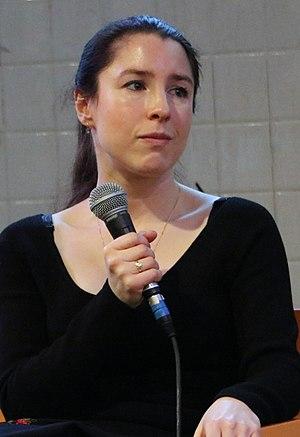
Perrine Leblanc lors du Festival Atlantide au Lieu Unique à Nantes, le 16 février 2018.
Perrine Leblanc, née en 1980 à Montréal, est une écrivaine québécoise.